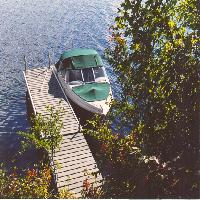
Weather: sun or clear